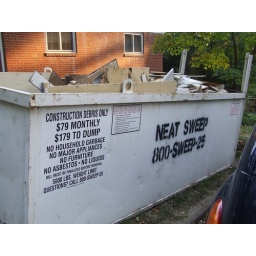
My old kitchen in a box